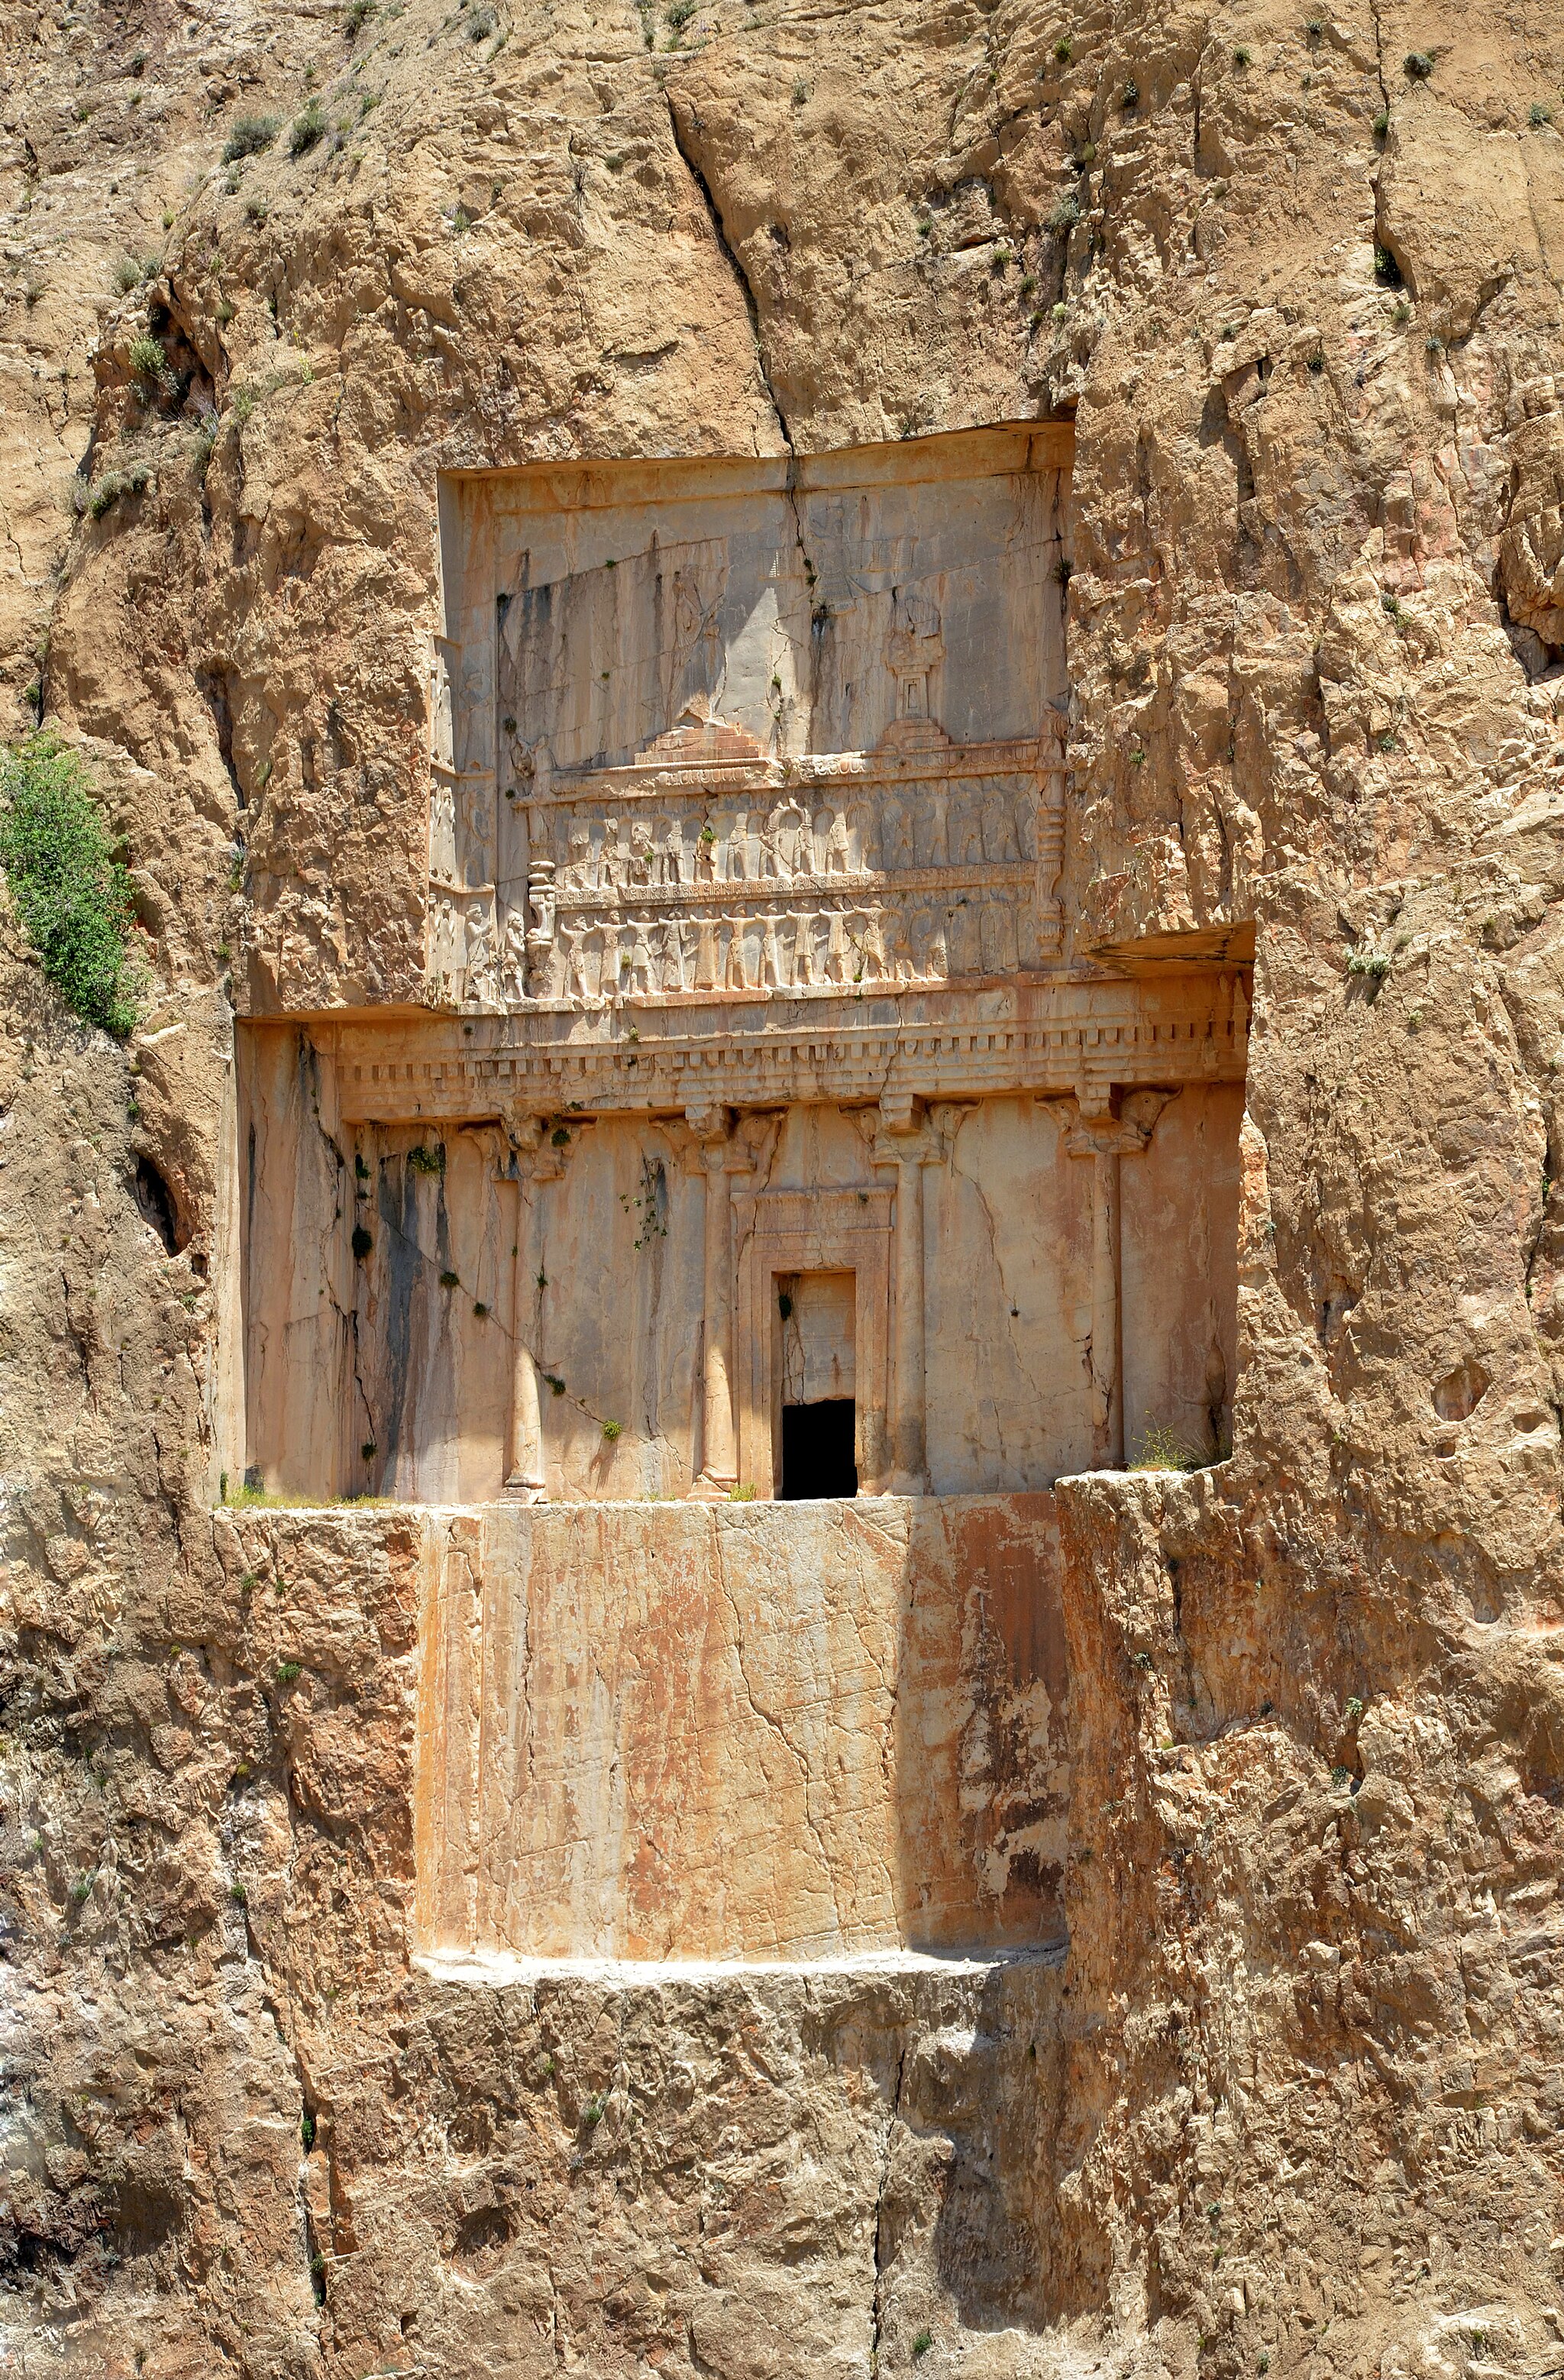
Title: Rustam inscription - Naghshe Rostam - The tomb of the Great Darius - panoramio
Description: Rustam inscription - Naghshe Rostam - Tomb of Xerxes I
Date: Taken on 26 April 2012
Categories: Tomb of Xerxes I, Panoramio files uploaded by Panoramio upload bot, Panoramio images reviewed by trusted users, Photos from Panoramio, Iran photographs taken on 2012-04-26, Photos from Panoramio ID 1317158